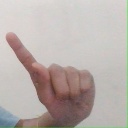
अक्षर: ए